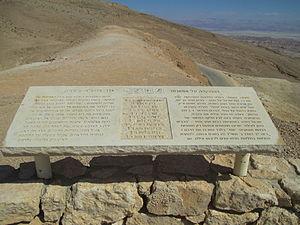
Ma'ale Aqrabbim, de l'hébreu מַעֲלֵה עַקְרַבִּים, « la montée des Scorpions », est une route dans le désert du Néguev en Israël. Elle est située à l'est du Makhtesh ha-Katan et relie les hauteurs du Néguev à la vallée de la Aravah.